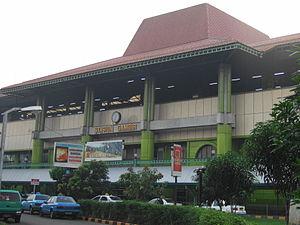
La gare de Gambir, est la principale gare ferroviaire du centre de Jakarta, la capitale de l'Indonésie. Elle est nommée d'après le district de Gambir.